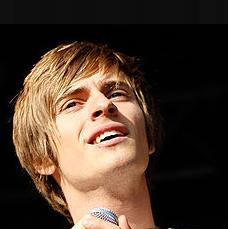
Age: 21